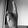
ASL letter: K